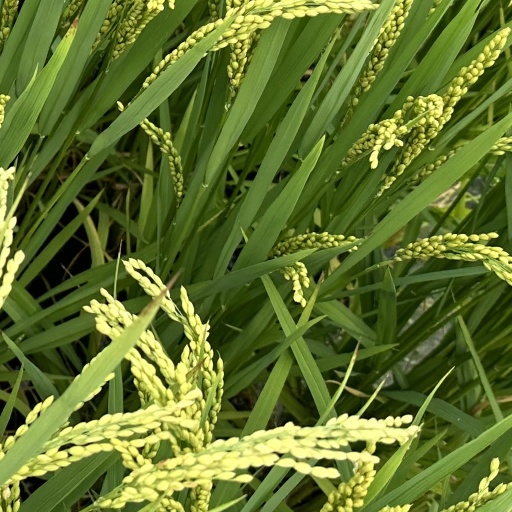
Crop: rice